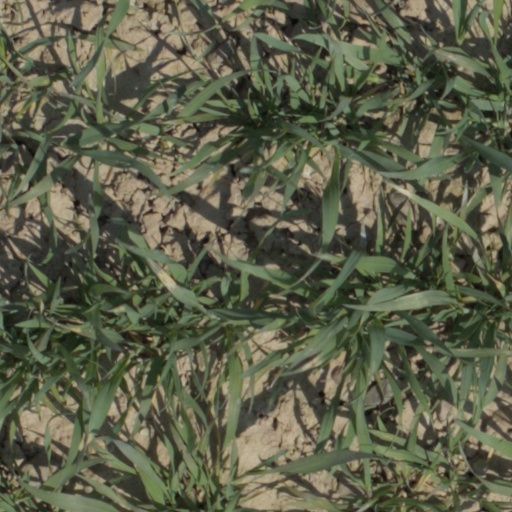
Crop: wheat